Vacuum cleaner

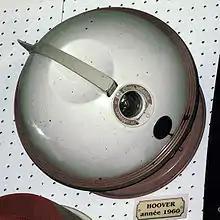
Hoover Constellation of 1960

In the late 1990s and early 2000s, several companies developed robotic vacuum cleaners, a form of carpet sweeper usually equipped with limited suction power. Some prominent brands are Roomba, Neato, and bObsweep. These machines move autonomously while collecting surface dust and debris into a dustbin. They can usually navigate around furniture and come back to a docking station to charge their batteries, and a few are able to empty their dust containers into the dock as well. Most models are equipped with motorized brushes and a vacuum motor to collect dust and debris. While most robotic vacuum cleaners are designed for home use, some models are appropriate for operation in offices, hotels, hospitals, etc.